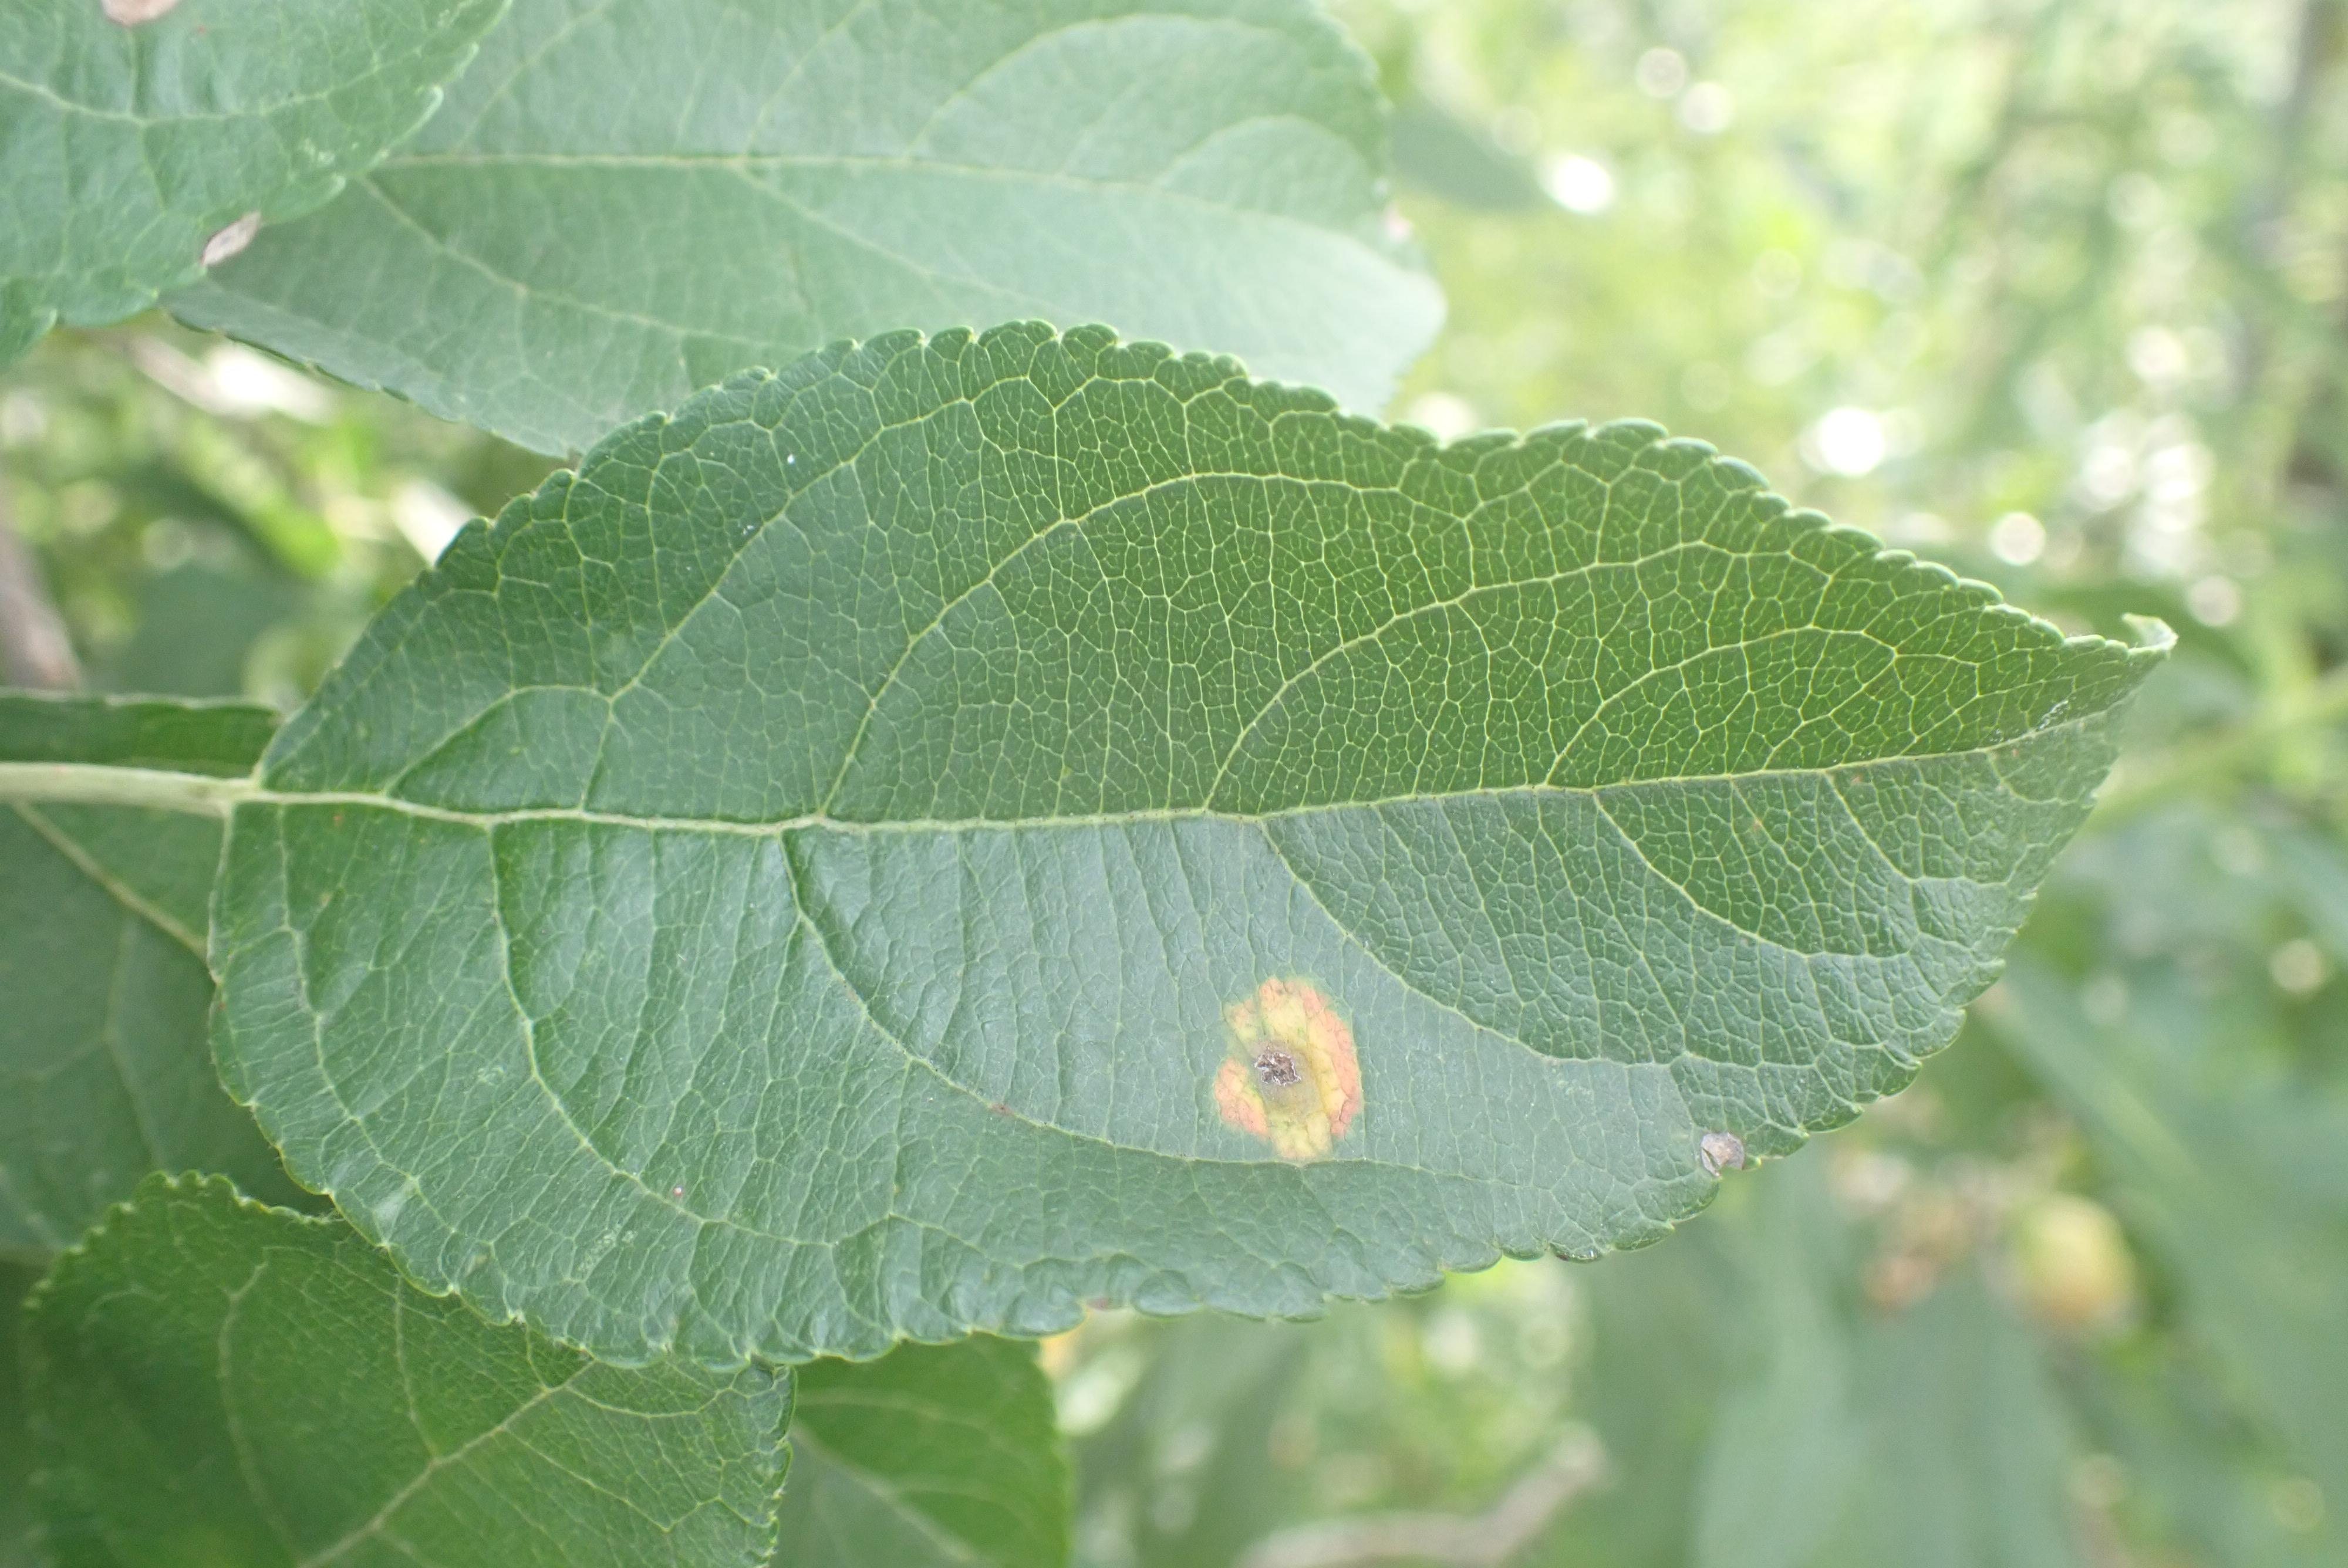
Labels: rust, frog_eye_leaf_spot